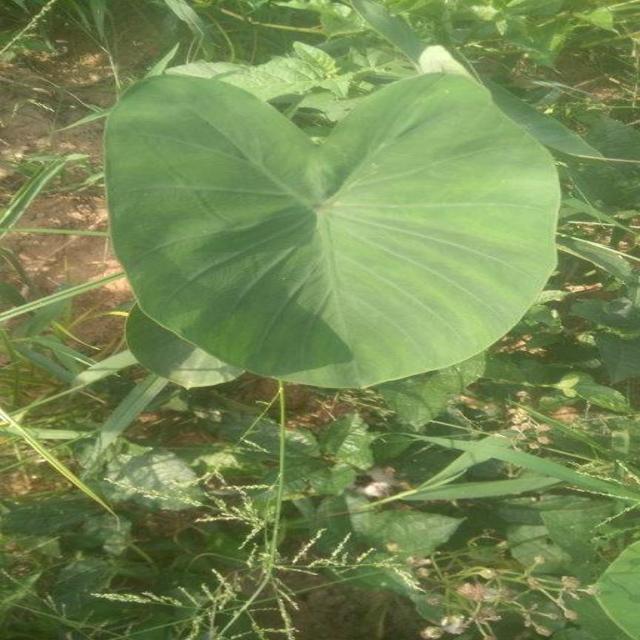
Label: Healthy